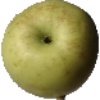
Label: Apple Golden 3